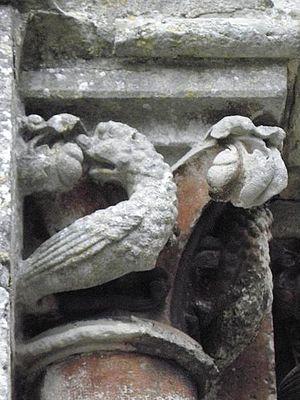
Chapiteau extérieur de l'ébrasement gauche du portail occidental. Église priorale Notre-Dame de l'Assomption de Voulton (77).
Voulton est une commune française située dans le département de Seine-et-Marne en région Île-de-France.